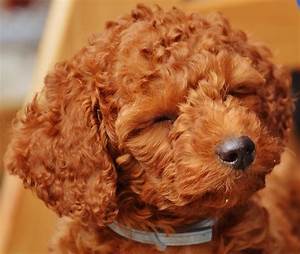
Label: dog